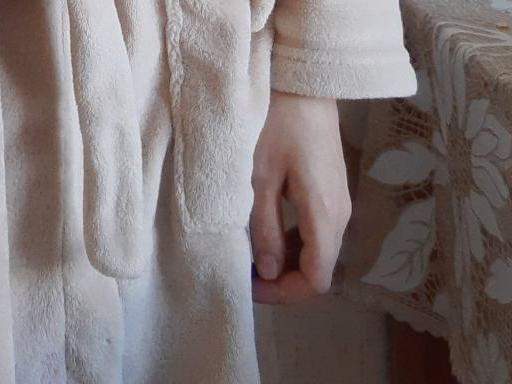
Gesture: no_gesture